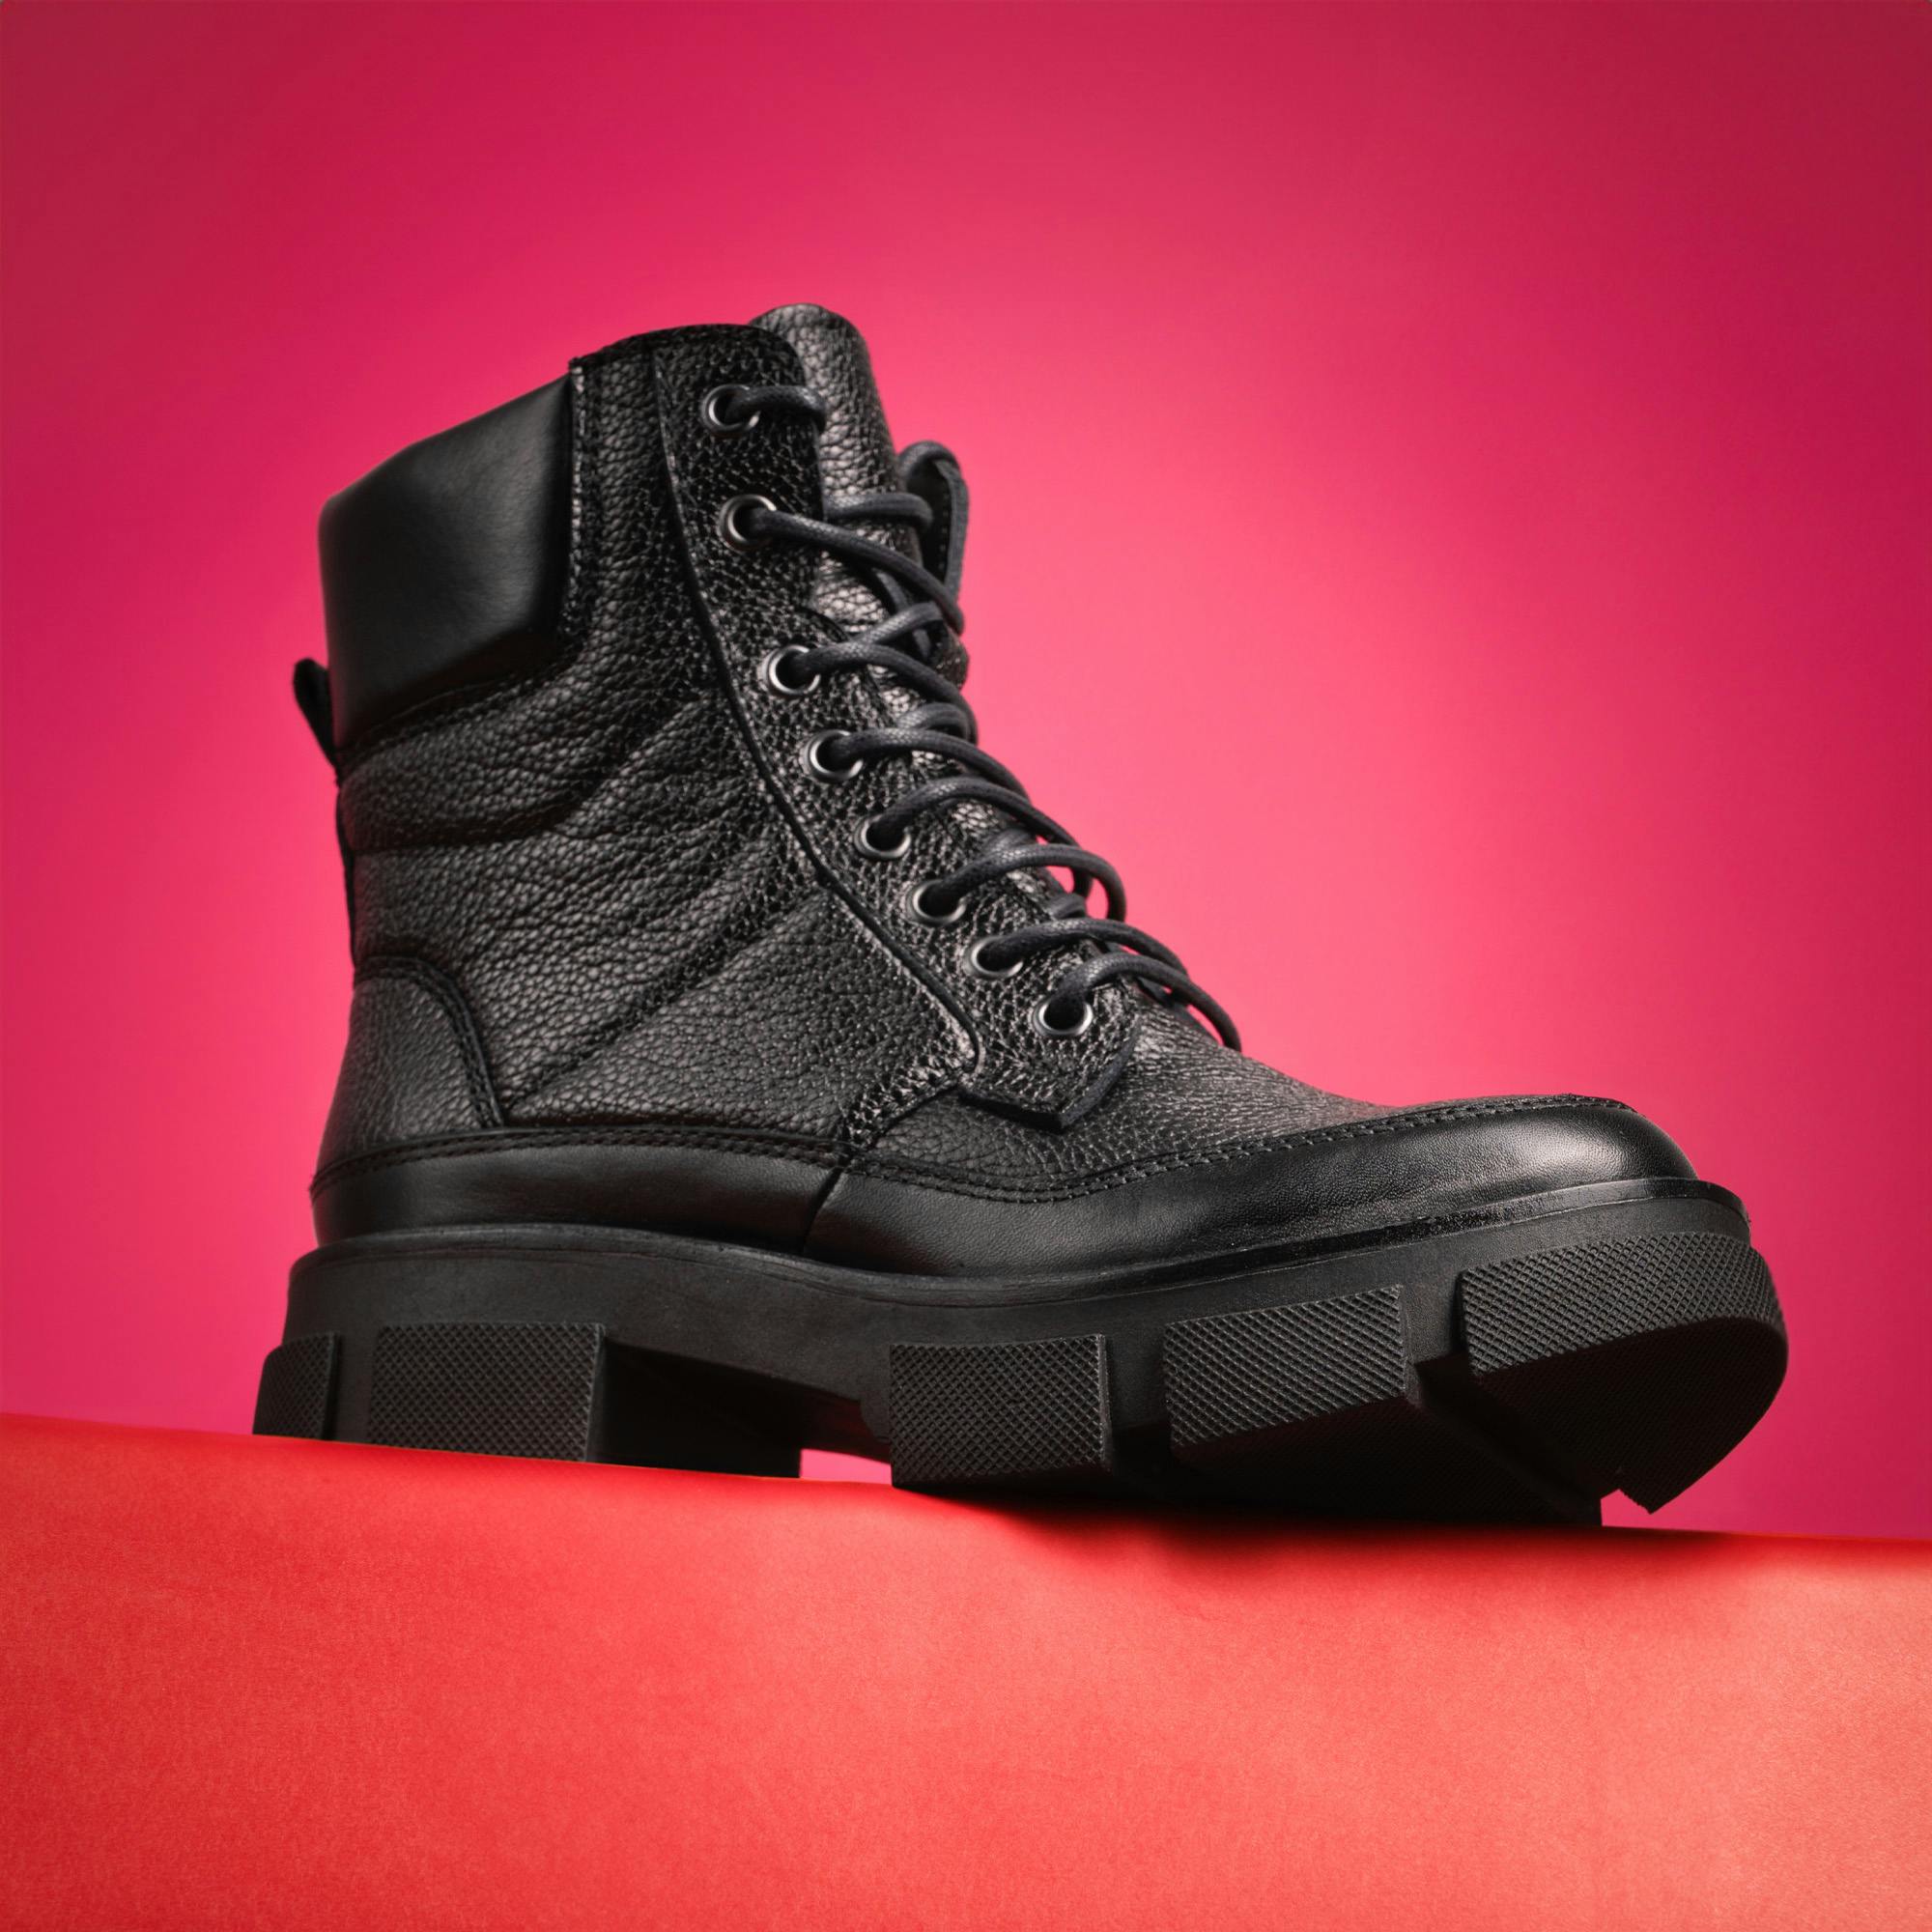
shose, shoe, walking shoe, outdoor shoe, sportswear, font, athletic shoe, electric blue, magenta, flooring, work boots, carmine, brand, pattern, logo, cross training shoe, fashion design, still life photography